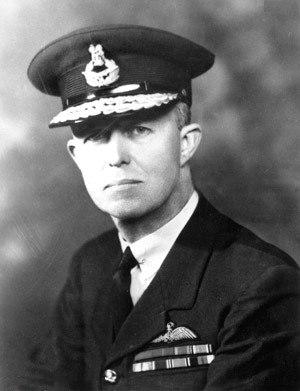
Richard Williams est largement considéré comme le « père » de la Royal Australian Air Force, l'armée de l'air australienne. Il a été le premier pilote militaire formé en Australie et a ensuite été affecté à la tête d'unités de combat australiennes et britanniques pendant la Première Guerre mondiale. Partisan d'une force armée aérienne indépendante des autres branches des services armés, Williams a joué un rôle de premier plan dans la création de la RAAF et en est devenu son premier chef d'état-major en 1922. Il est resté à ce poste pendant treize ans et neuf mois, plus que tout autre officier australien.